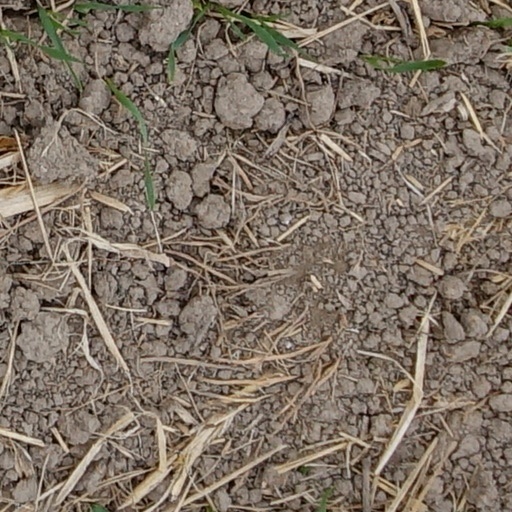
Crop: wheat